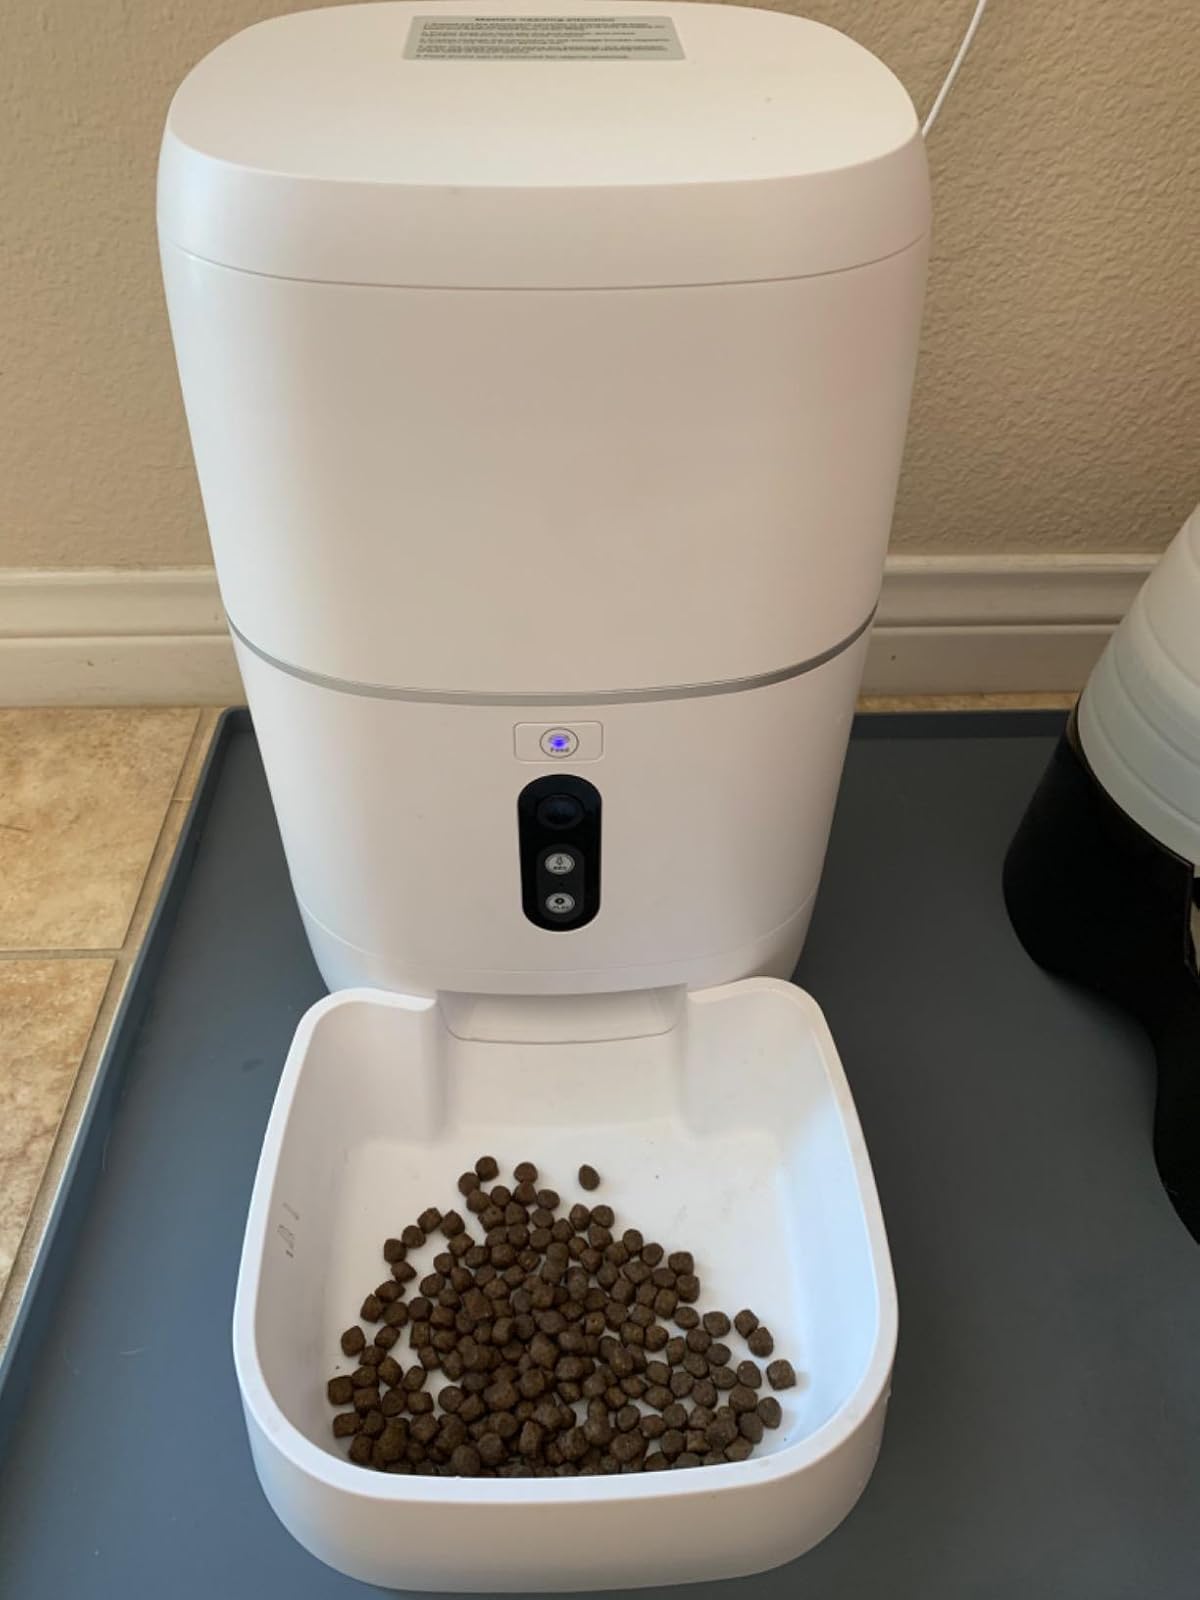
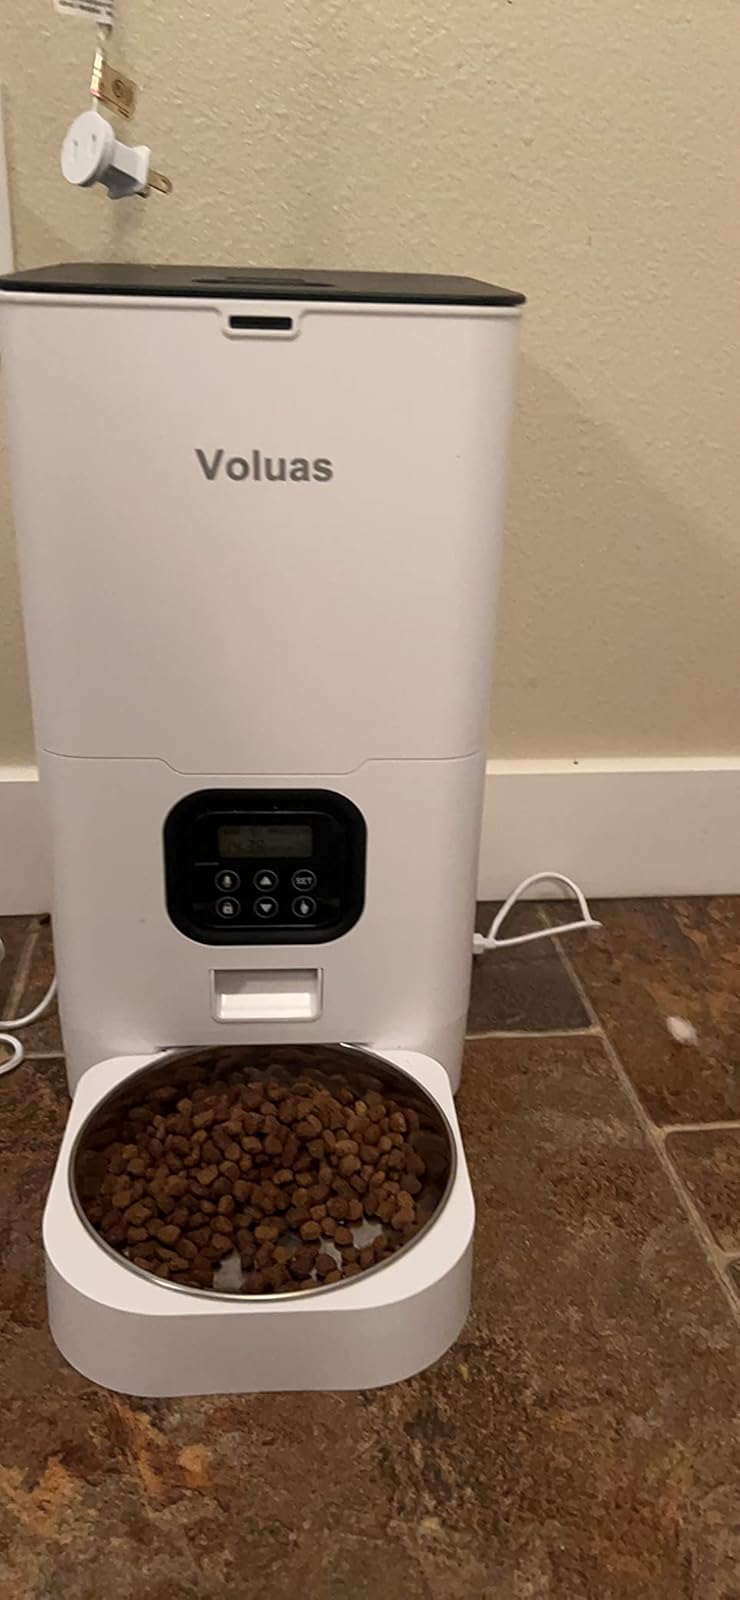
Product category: items_feeder
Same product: no